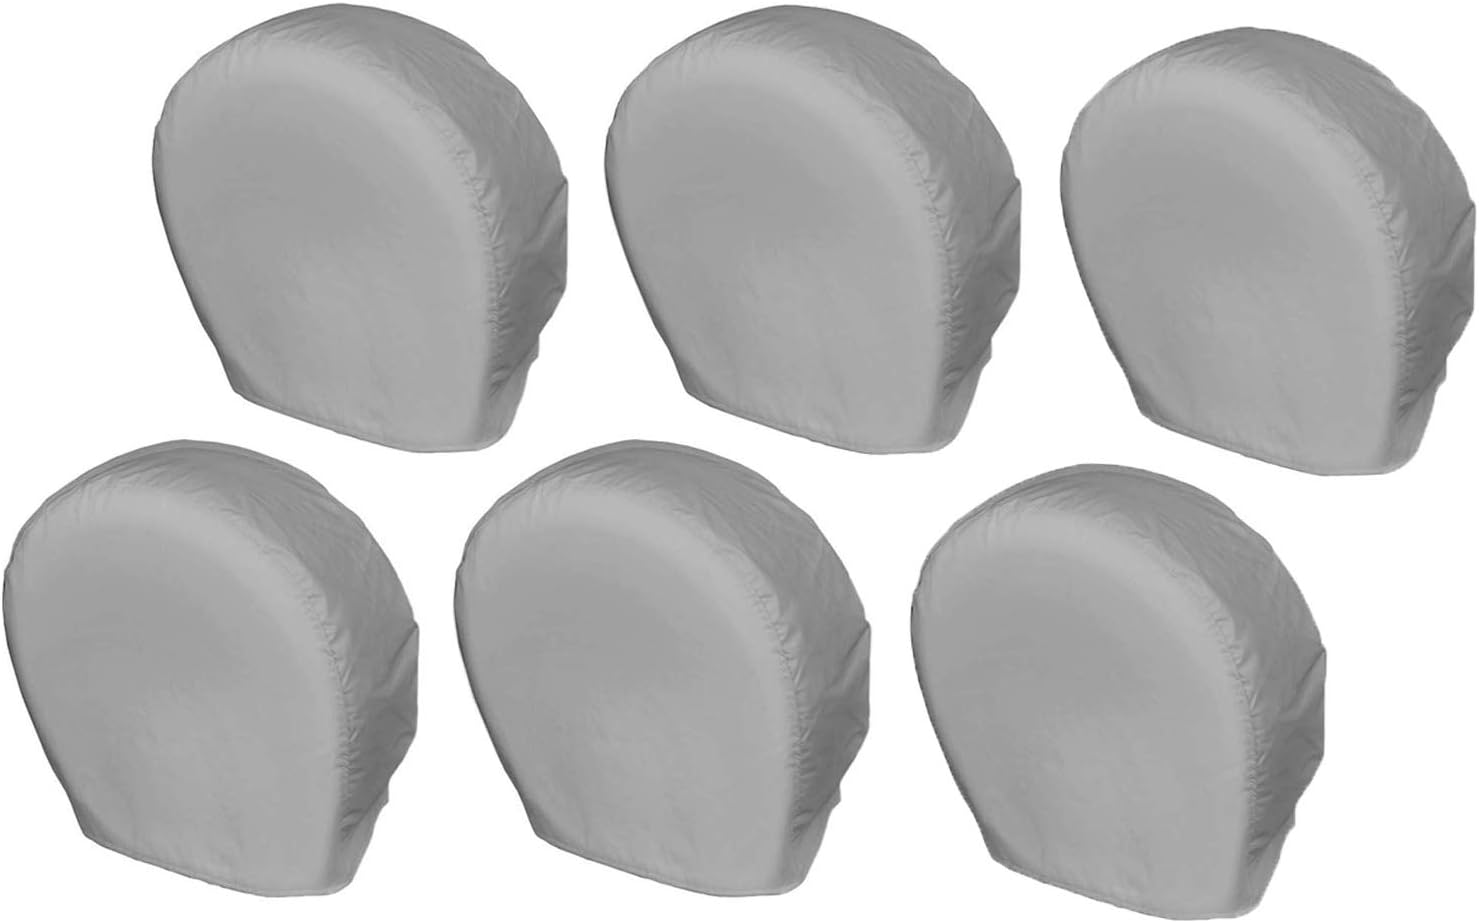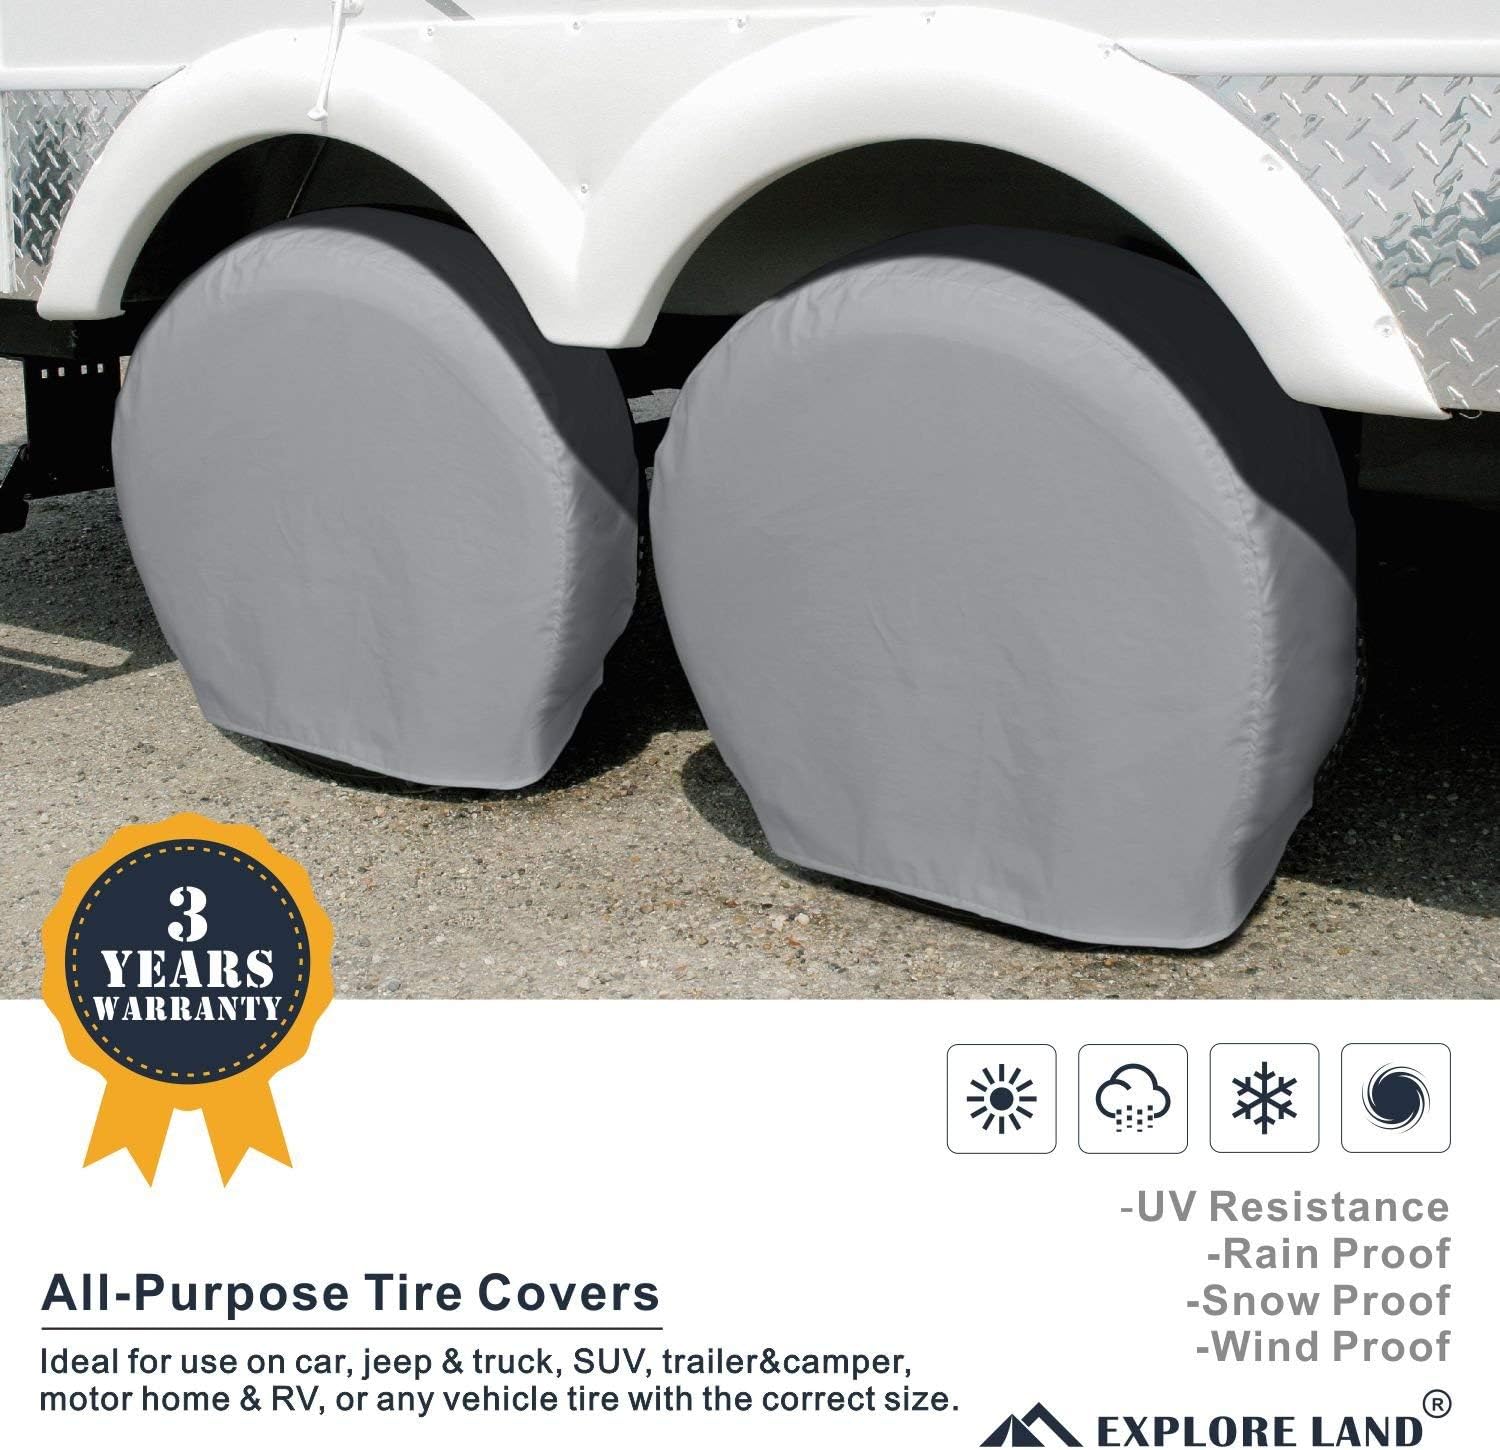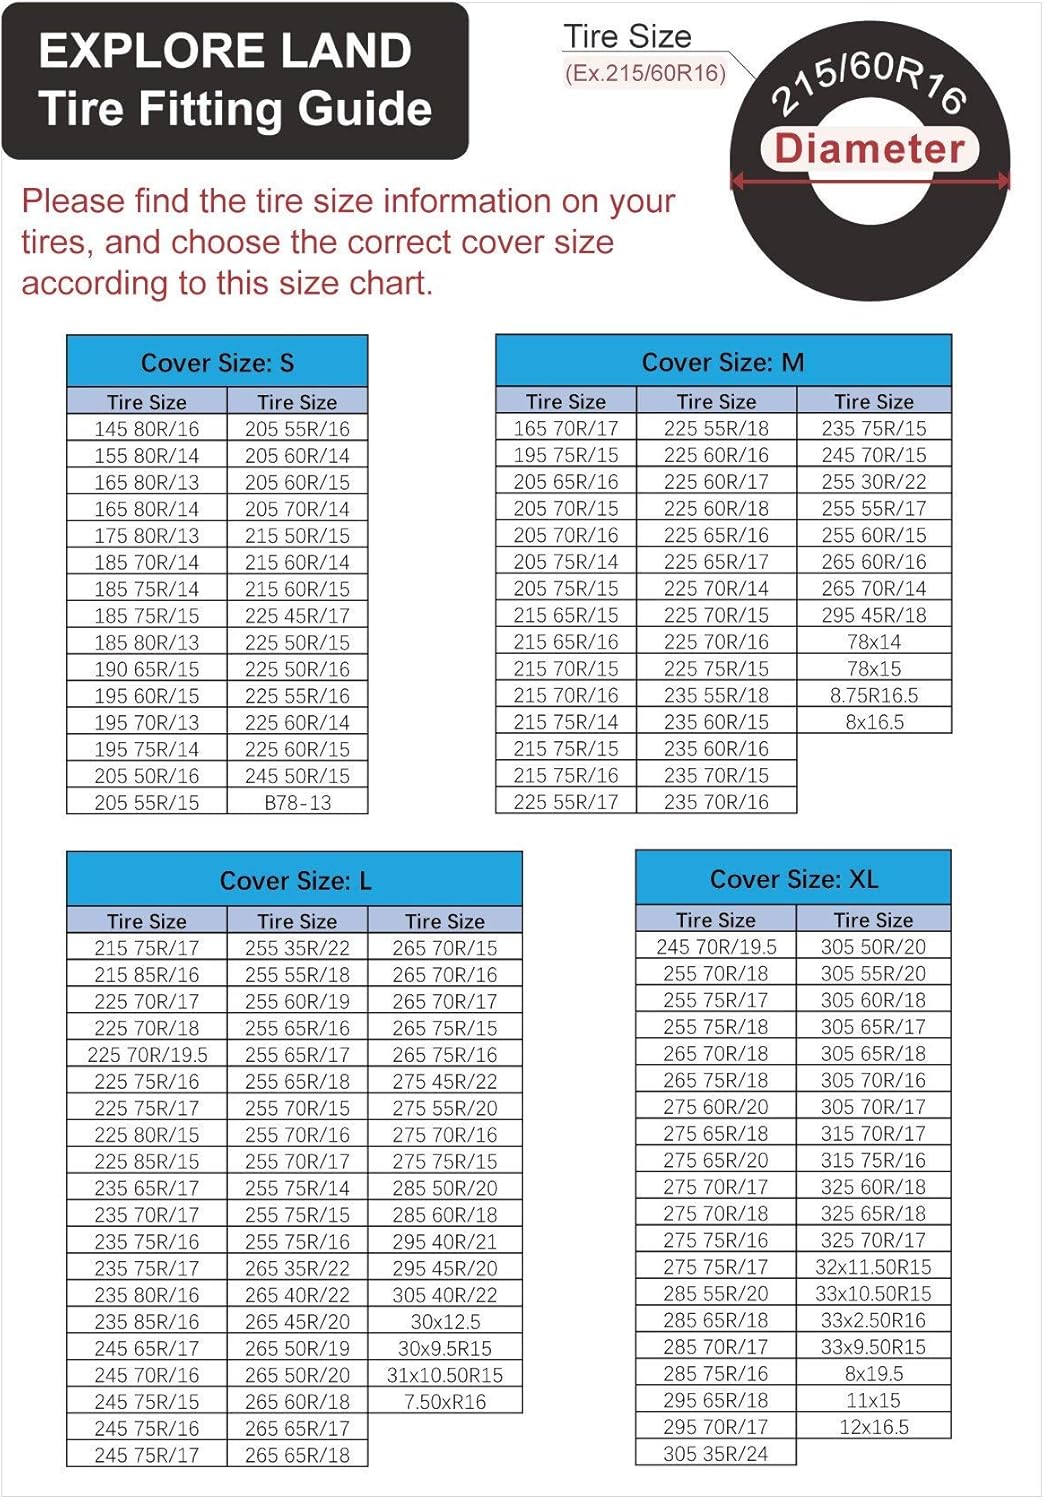
Explore Land Tire Covers 6 Pack - Tough Tire Wheel Protector for Truck, SUV, Trailer, Camper, RV - Universal Fits Tire Diameters 32-34.75 inches, Charcoal
Category: Automotive
This item may be sent in two packages, and the delivery time may vary. If there is any loss or damage, you can contact us or Amazon by email, and we will provide the best quality service.
Features: Refer to our fitting guide picture for size selection, set of 6 covers fits entire tire diameter up to: 32-34.75, it’s NOT the rim size. | It's a perfect all-season cover, 4 covers in 1 set. Protects tires and wheels from sun damage, rust and dirt when your vehicle is parked. And the tire cover is easy to clean, wipe only with clean water. | Ideal for use on Jeep, car & truck, SUV, trailer, camper, motor home & RV, or anything with the correct tire size. | Durable water resistant coating with UV stabilized treatment, long-lasting and tough enough as a tire cover, bonded with soft, non-scratch backing. | Elastic cord with auto-lock design easily makes a snug-fitting installation within seconds. Our design has remarkably raised the wind resistance capacity and we don't need ties or holes anymore to stay in high wind. 3 YEAR WARRANTY.